Monge de Montaudon

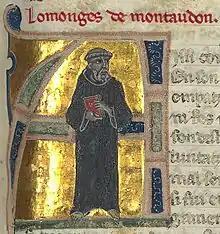
"Lo monges de Montaudon" from a 13th-century chansonnier now in the Bibliothèque Nationale de France.

The (Lo) Monge de Montaudon (meaning "monk of Montaudon") (fl. 1193–1210), born Pèire de Vic, was a nobleman, monk, and troubadour from the Auvergne, born at the castle of Vic-sur-Cère near Aurillac, where he became a Benedictine monk around 1180. According to his "vida", he composed "couplets while he was in the monastery and "sirventes" on subjects that were popular in the region."